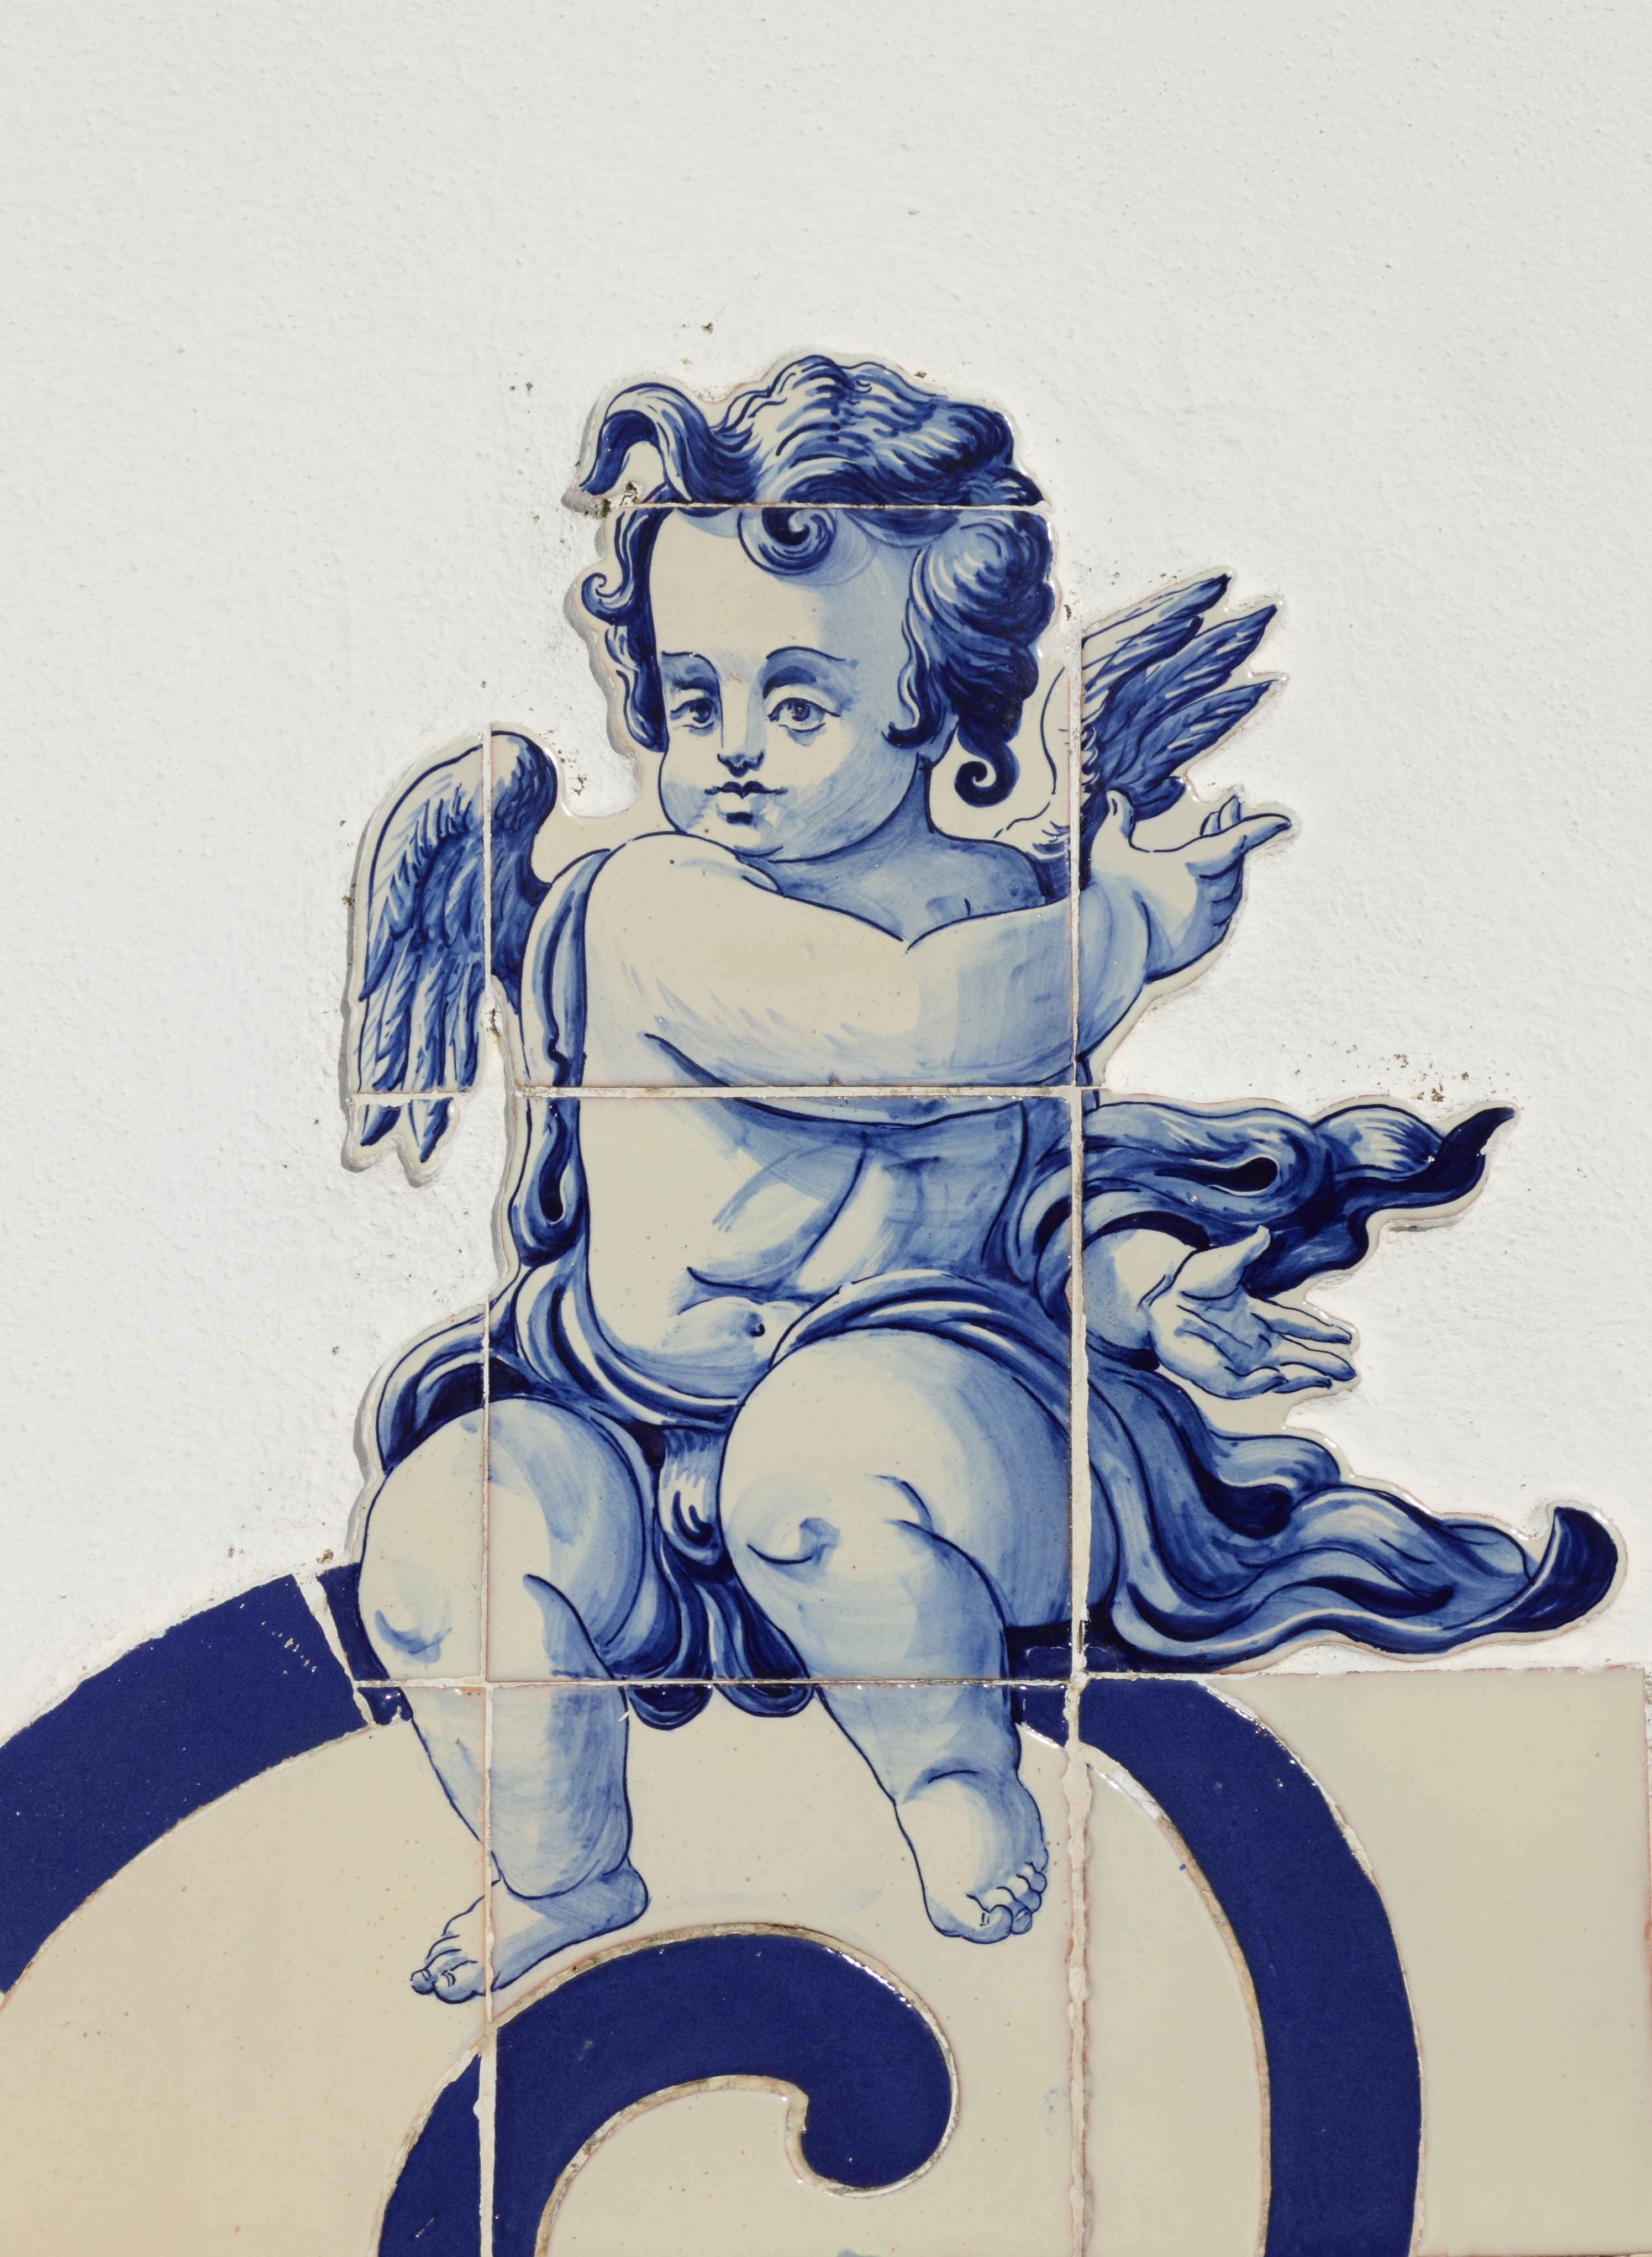
factory, blue, gate, art, sketch, drawing, illustration, tiles, portugal, cartoon, figure drawing